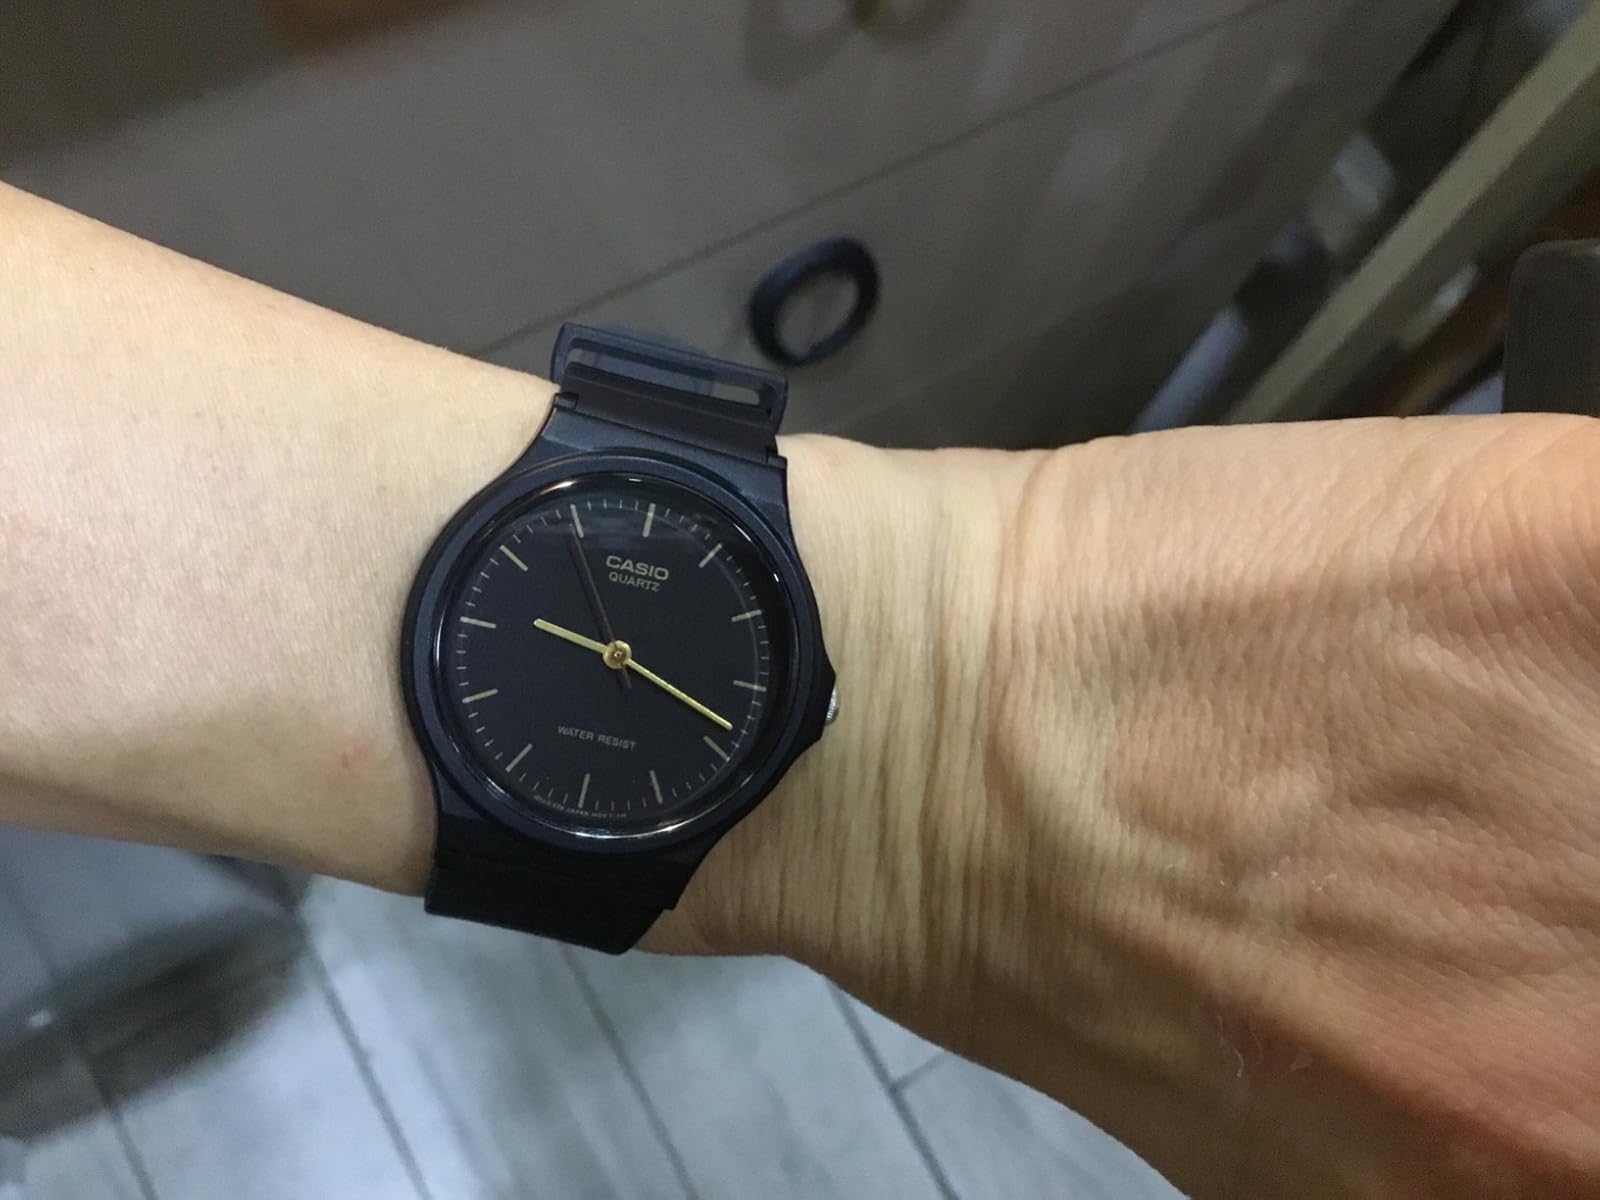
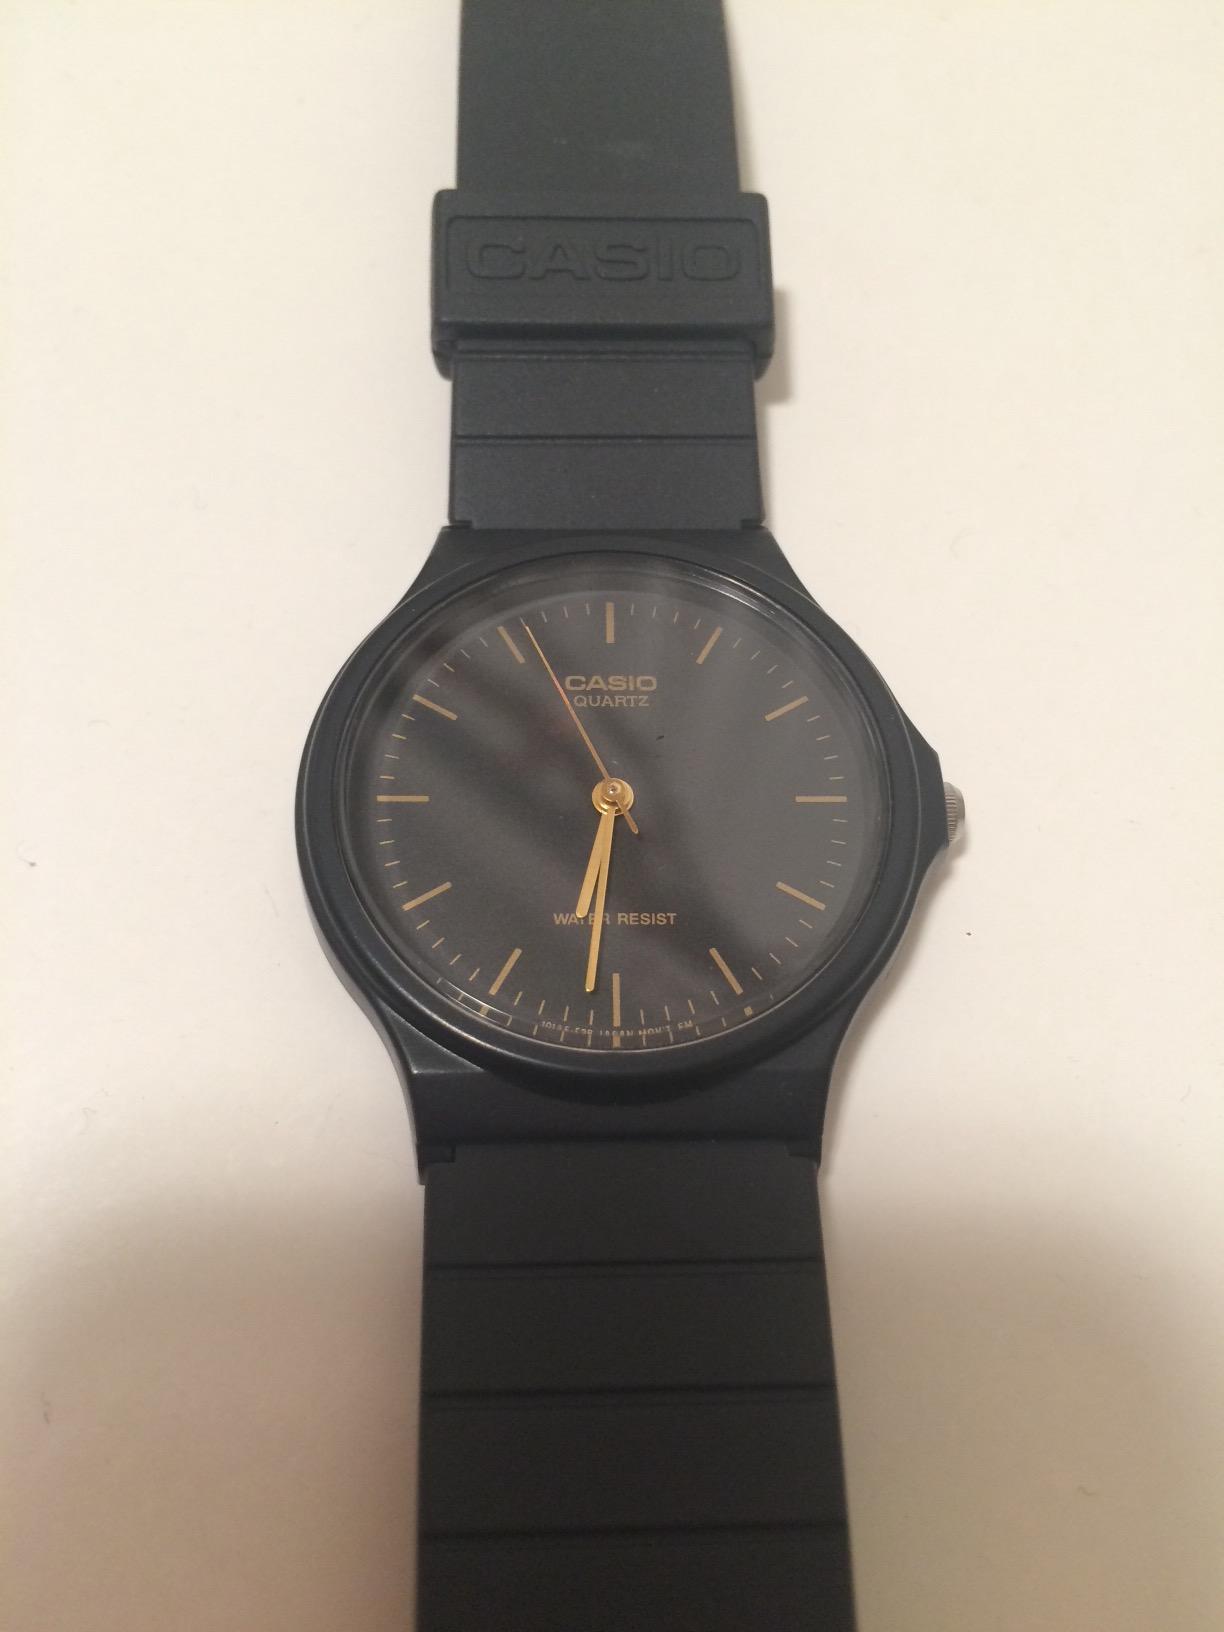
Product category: accessories_watch
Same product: yes